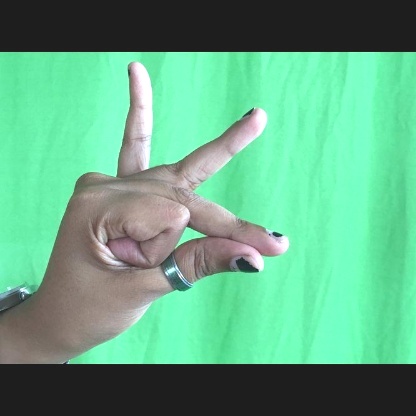
Mudra: Bramaram